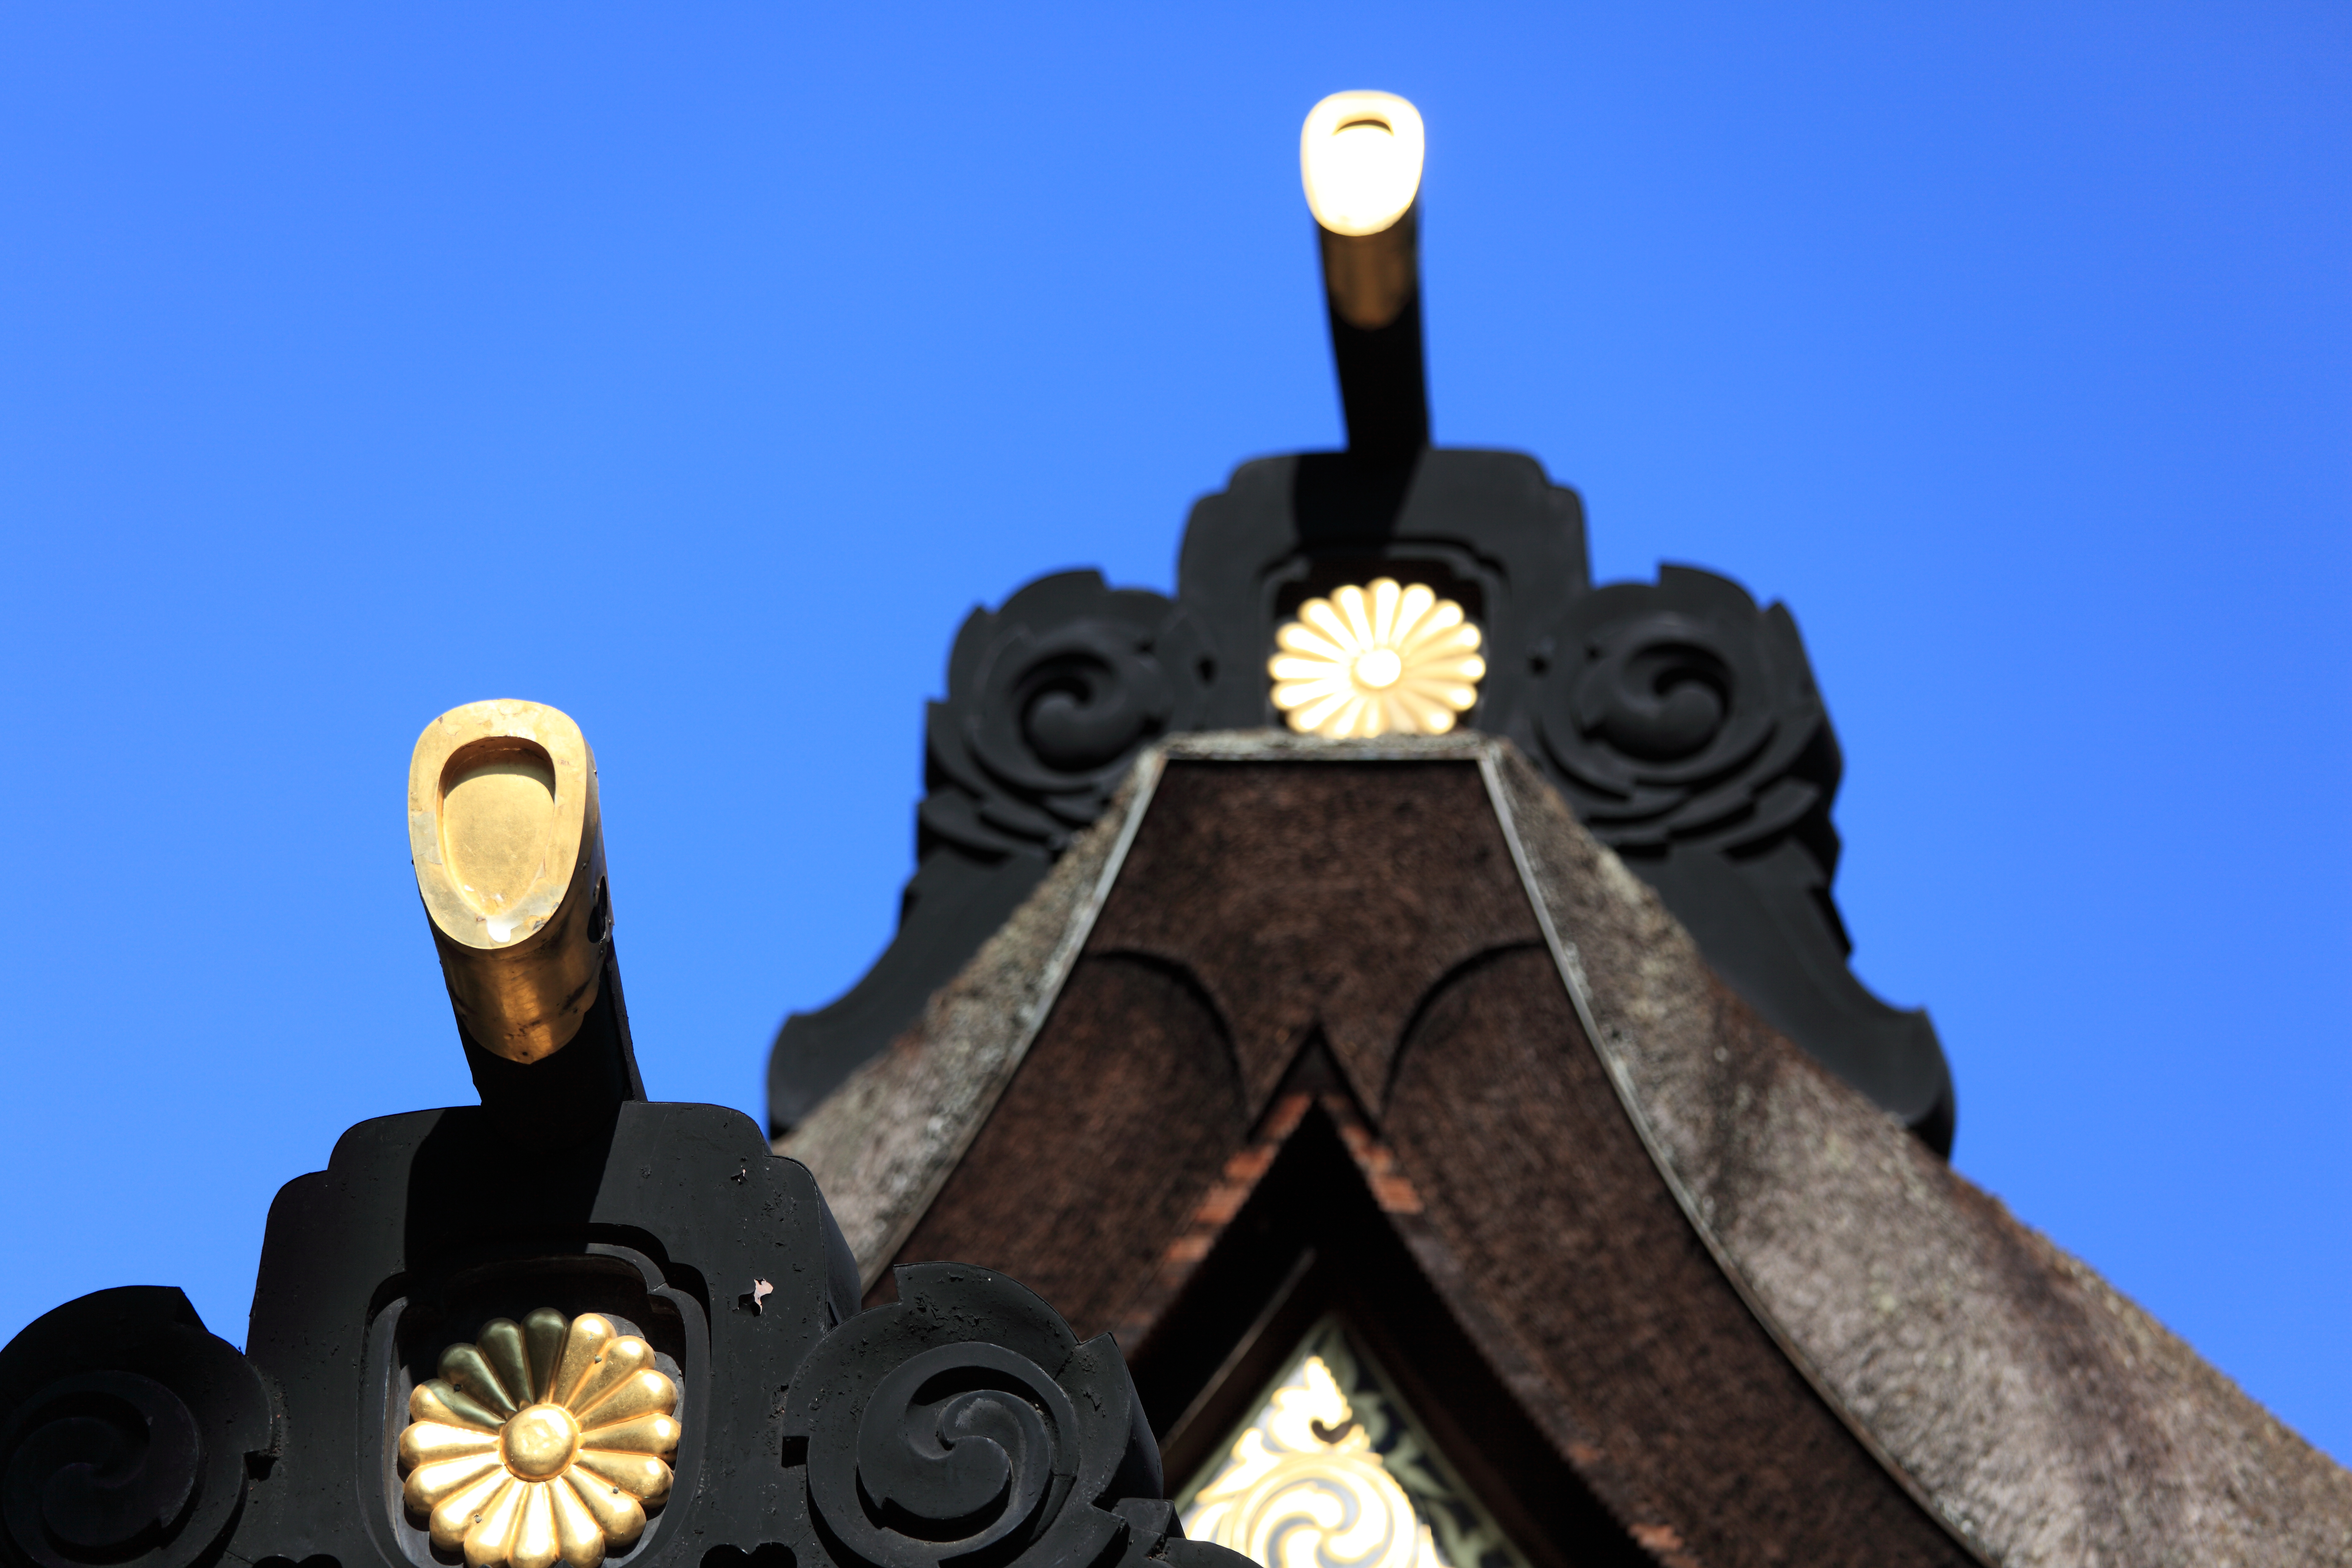
sky, roof, monument, high, japanese, 5d, style, hires, markii, traditional, thatched, hi, res, resolution, chiba, thatchedroof, katori